Kingdom of Cyprus

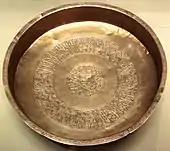
Plate of the House of Lusignan, with coat of arms at the centre. Early 14th century, Cyprus. Louvre Museum.

In the meantime, the hereditary queen of Jerusalem, Sybilla, had died, and opposition to the rule of her husband, king consort Guy of Lusignan, greatly increased to the point that he was ousted from his claim to the crown of Jerusalem. Since Guy was a long-time vassal of King Richard, the English king looked to strike two birds with one stone; by offering Guy de Lusignan the kingdom of Cyprus, he allowed his friend the opportunity to save face and keep some sort of power in the East whilst simultaneously ridding himself of a troublesome fief. It is unclear whether King Richard gave him the territory or sold it and it is highly unlikely that King Richard was ever paid, even if a deal was struck.